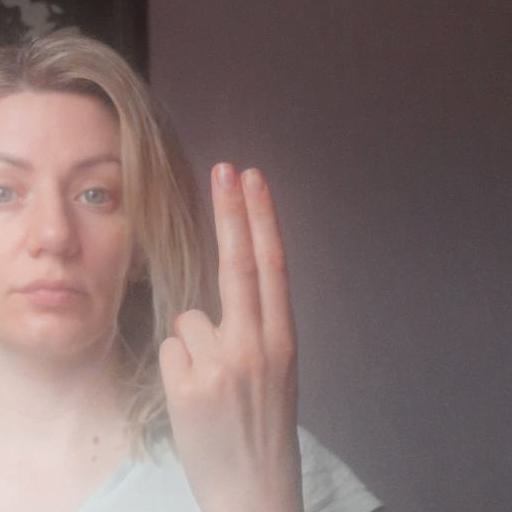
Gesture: two_up_inverted